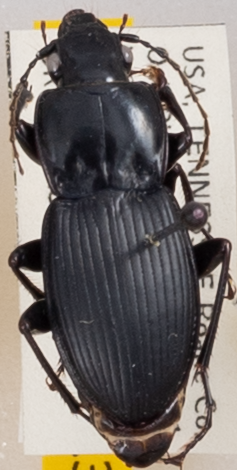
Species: Cyclotrachelus sigillatus
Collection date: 2022-09-14
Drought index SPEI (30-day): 0.3
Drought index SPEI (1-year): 0.39
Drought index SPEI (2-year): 0.594